Waana Davis

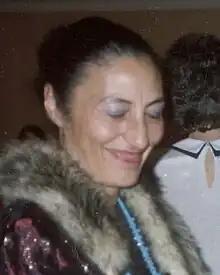
Davis,

Waana Morrell Davis (née Grant; 15 January 1938 – 14 June 2019) was a New Zealand Māori teacher, city councillor for Palmerston North, a founding member of Te Roopu Raranga Whatu o Aotearoa, chairperson of Toi Māori Aotearoa and a member of the New Zealand Conservation Authority. Davis was affiliated with the Ngāti Awa and Ngāti Kahungunu iwi.